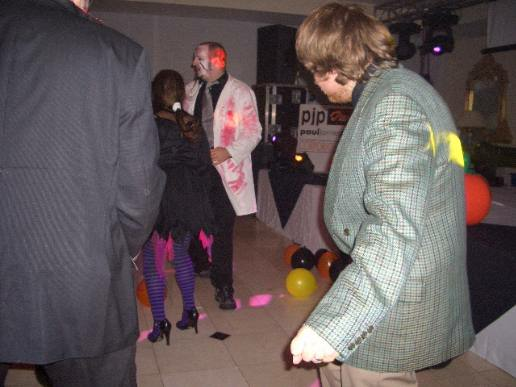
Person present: Yes